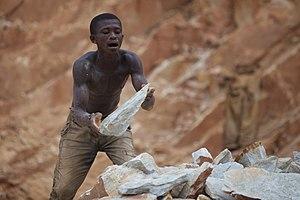
La République centrafricaine, couramment appelée le ou la Centrafrique, en sango : Ködörösêse tî Bêafrîka, est un État d'Afrique centrale en voie de développement, dont la population est estimée à 4 500 000 habitants en 2020, pour une superficie d'environ 623 000 km². Il est entouré par le Cameroun à l'ouest, le Tchad au nord-ouest, le Soudan au nord-est, le Soudan du Sud à l'est, la république démocratique du Congo au sud-est et la république du Congo au sud-ouest. Le pays est membre de l'Union africaine, de la Communauté économique et monétaire de l'Afrique centrale, de la Communauté des États sahélo-sahariens et de l'Organisation de la coopération islamique.